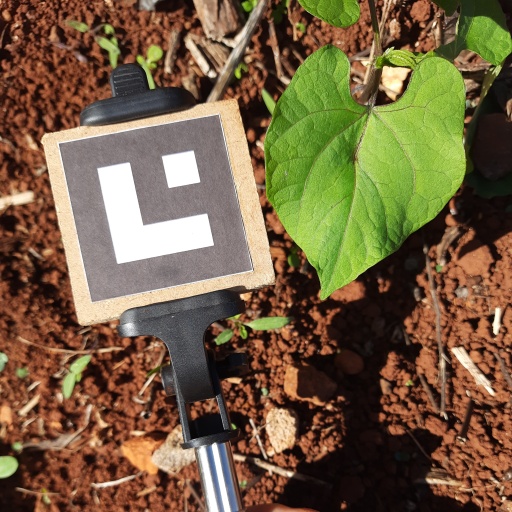
Observations: wavy surface, no eating holes, under sunlight